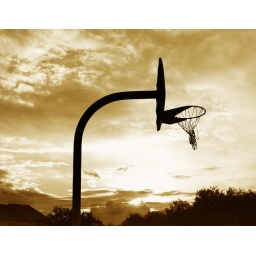
A basket ball hoop at a little concrete court in our town park.